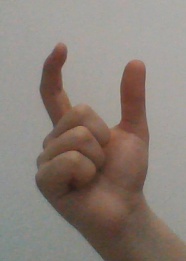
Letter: nun